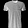
Label: T - shirt / top